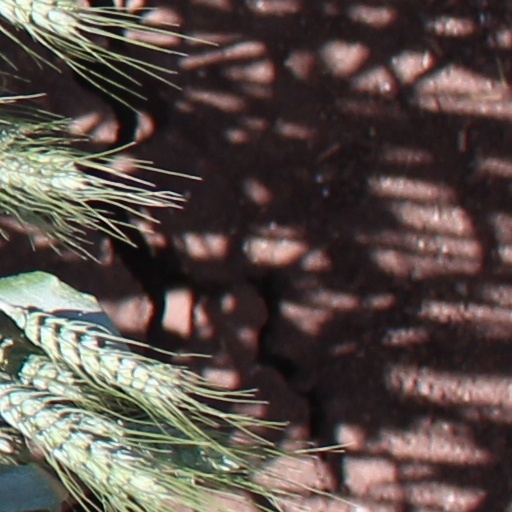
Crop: wheat